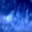
Label: cloud